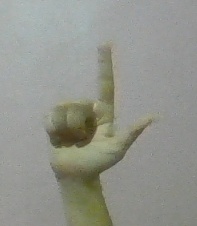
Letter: laam